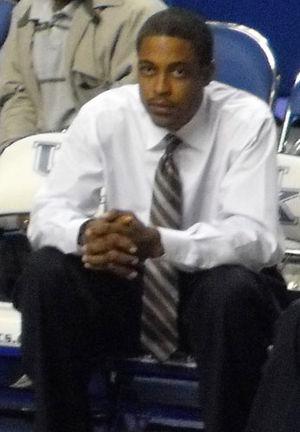
Rodney "Rod" Strickland est un ancien joueur américain de basket-ball et actuellement assistant coordinateur des opérations basket-ball à l'université de Memphis.